Puebla

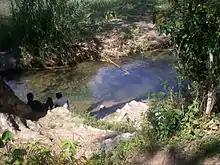
Petlapa River

The hydrology of Puebla is formed by three major river systems. One is based on the Balsas River, also known as the Atoyac, which originates with the melting runoff of the Halos, Telapón and Papagayo mountains along with those from the Iztaccihuatl volcano and waters from the Zahuapan River, which enters from Tlaxcala. This river receives further water from tributaries such as the Acateno, Atila, Amacuzac, Molinos and Cohetzala. The river has one major dam called Valsequllo or Manuel Avila Camacho. This river eventually flows west to the Pacific Ocean. The next system empties into the Gulf of Mexico and consists of the Pantepec, Cazones, Necaxa, Laxaxalpan, San Pedro/Zun, Zempoala, Apulco, Cedro Viejo, Salteros, Martínez de la Torre and other rivers on the east side of the state. This system has two major dams called the Necaxa and Mazatepec. The third is the closed Oriental Basin, with a large number of small lakes fresh water springs as well as some volcanically heated springs. The best known of these include Chignahuapan, Agua Azúl, Amalucan, Cisnaqullas, Garcicrespo, Almoloya and Rancho Colorado. Lakes include Chapulco, San Bernardino, Lagunas Epatlán, Ayutla, Almoloyan, Alchichica, Pahuatlán, Las Minas, Aljojuca and Tecuitlapa.